La Gacilly

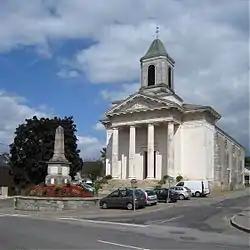
St. Nicholas' church in La Gacilly.

La Gacilly (Gallo: "La Gaczilhae") is a commune in the Morbihan department of Brittany in north-western France. It is located on the right bank of the Aff River, about north of Redon, on the train line between Vannes and Rennes and about from both. It extended on 1 January 2017 by merging with former communes of La Chapelle-Gaceline and Glénac.